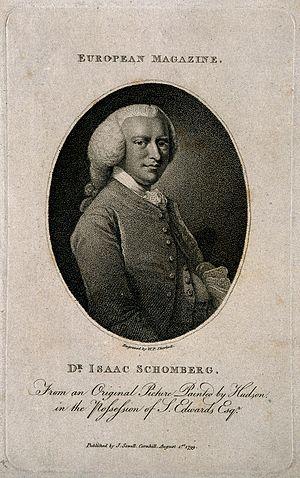
William Pengree Sherlock est un graveur, dessinateur et peintre britannique.